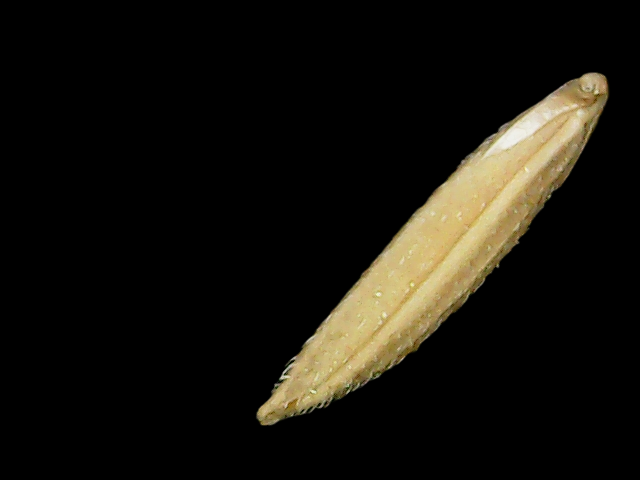
Rice variety: Binadhan19